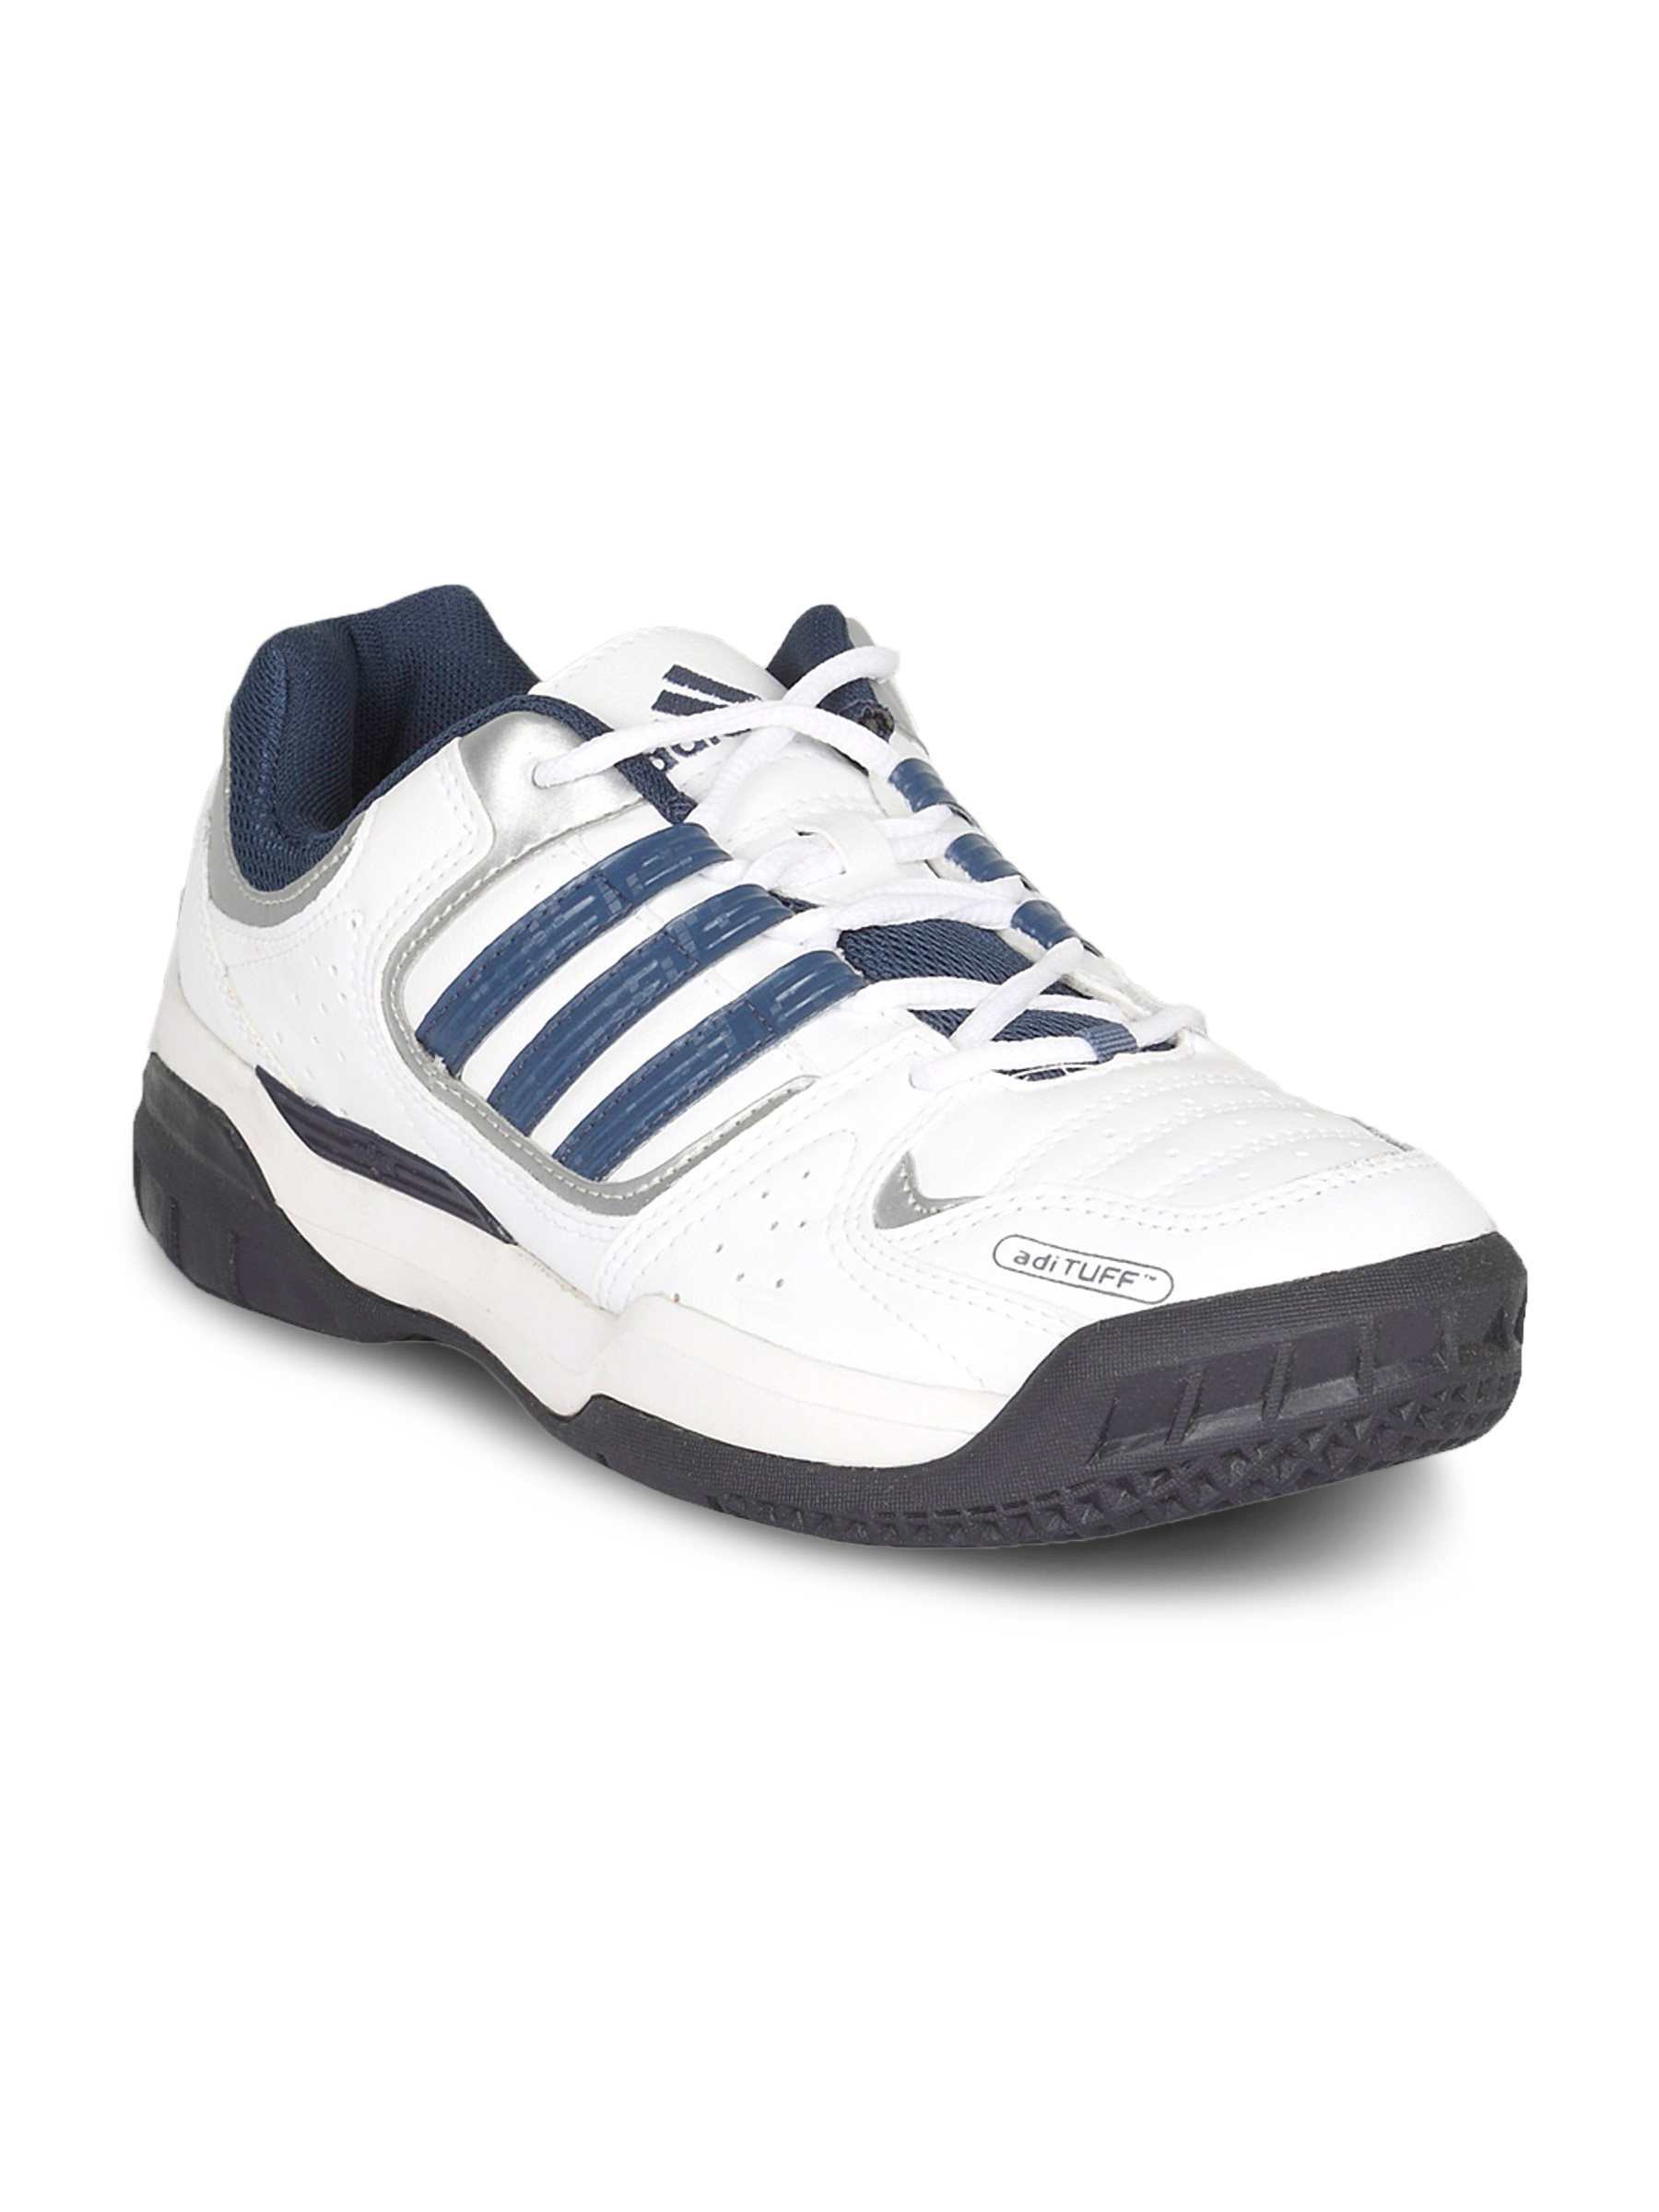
ADIDAS Men's Makis White Shoe
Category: Footwear / Shoes / Sports Shoes
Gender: Men
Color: White
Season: Summer 2011
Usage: Sports